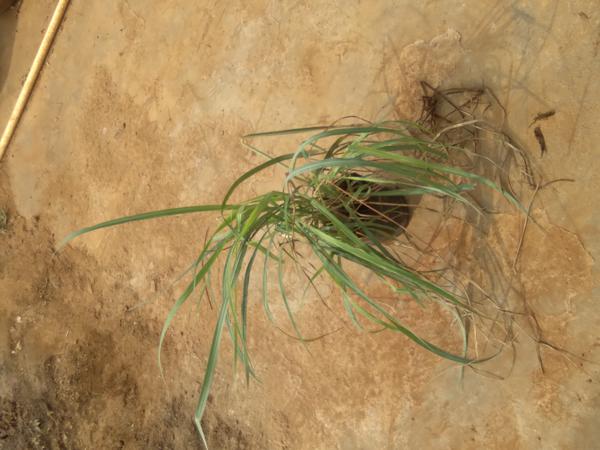
Plant: Lemon_grass